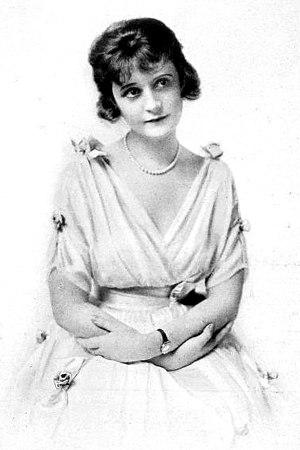
Billie Burke est une actrice américaine née le 7 août 1884 à Washington, morte le 14 mai 1970 à Los Angeles.